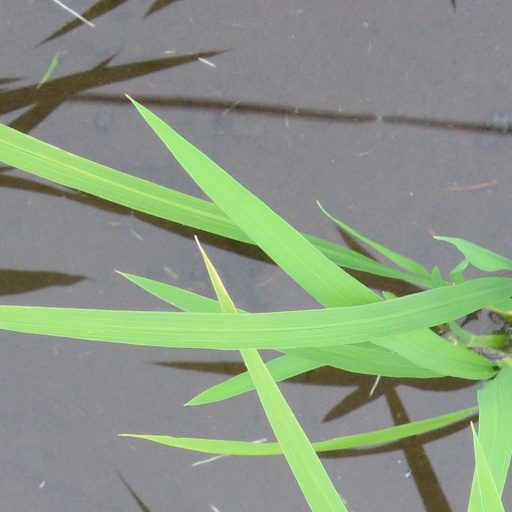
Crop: rice